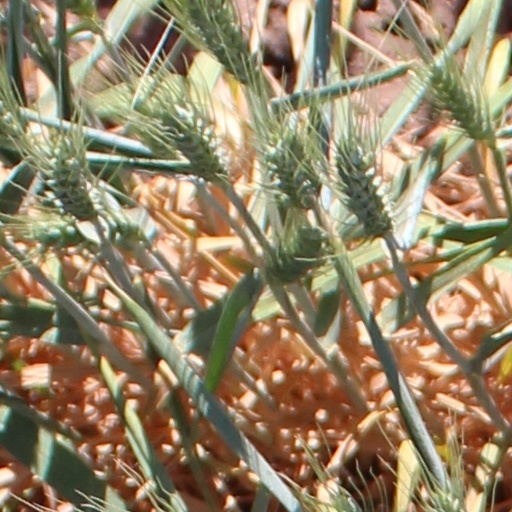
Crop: wheat